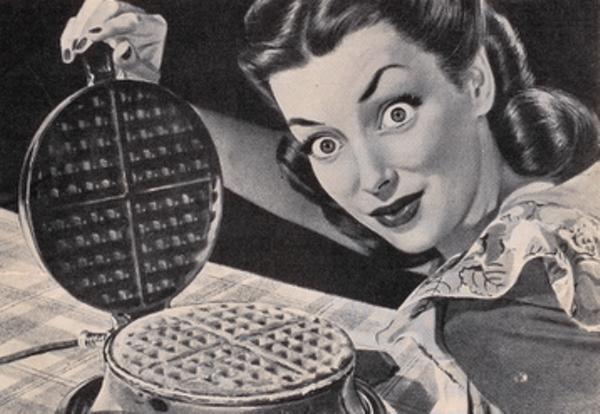
回答: 「お前もクロワッサンにしてやろうかーーー!!!」『ワッフルですよね?』